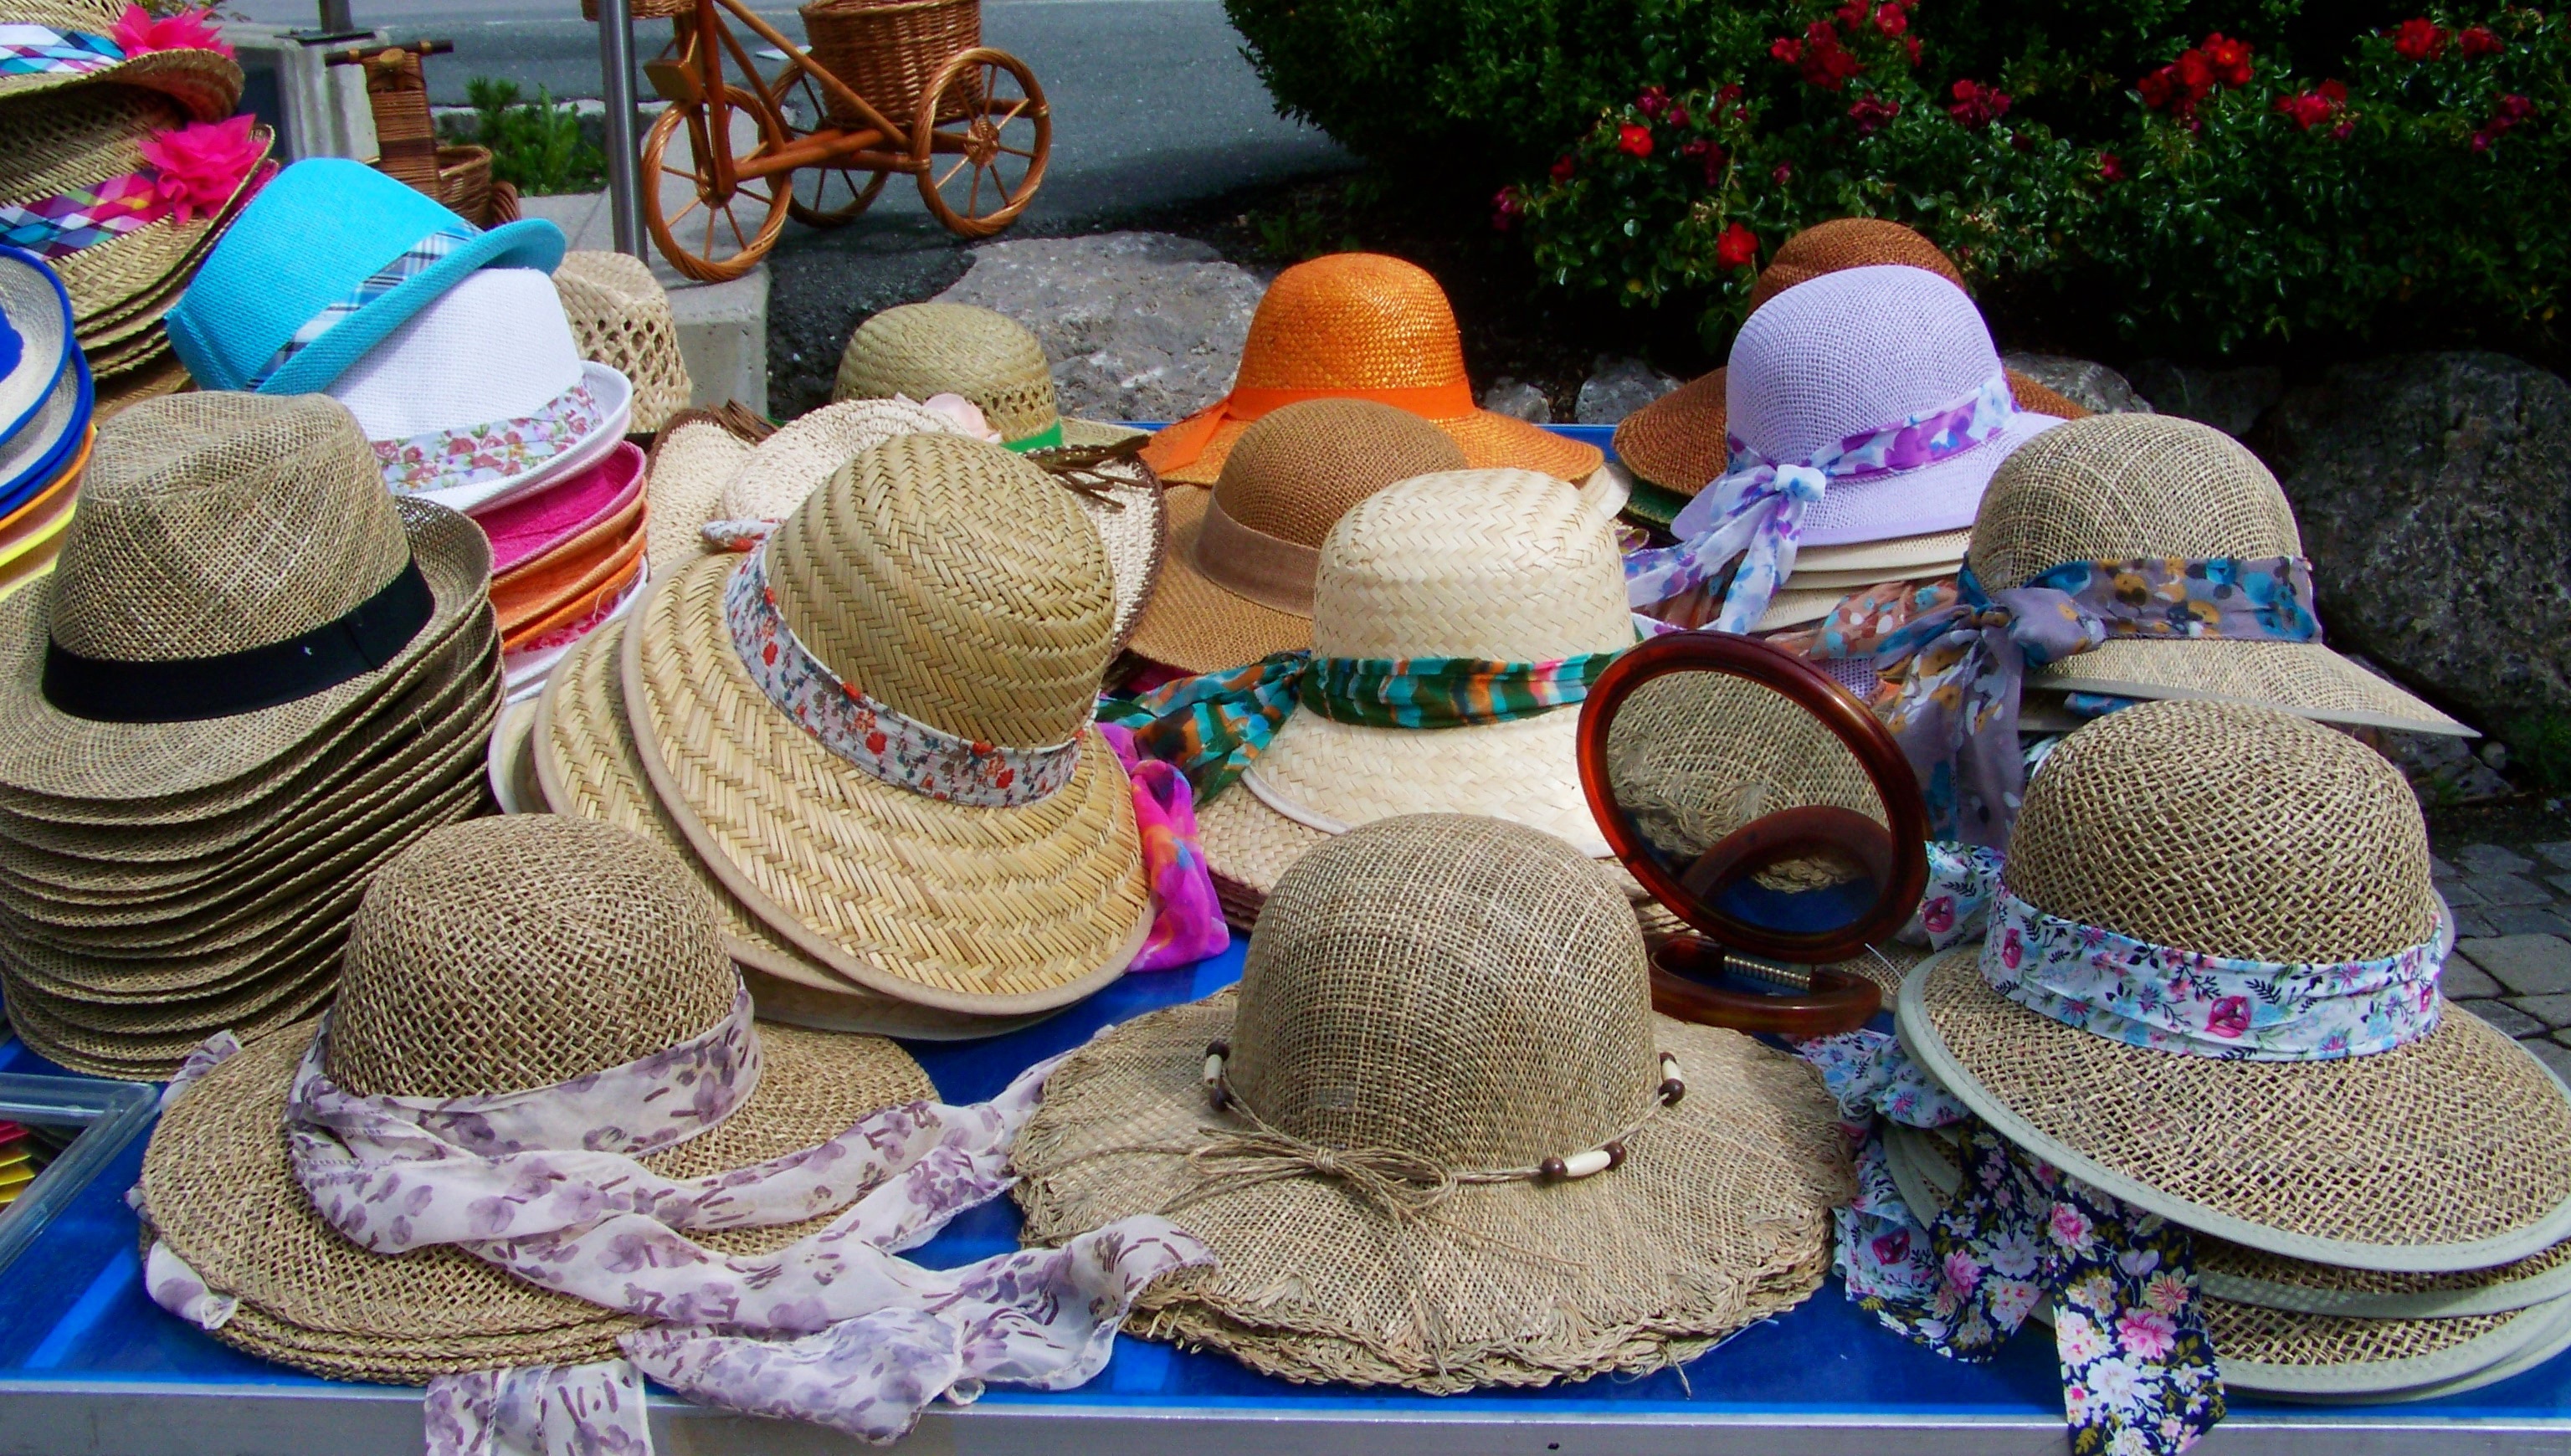
summer, color, hat, fashion, market, clothing, art, clothes, straw hats